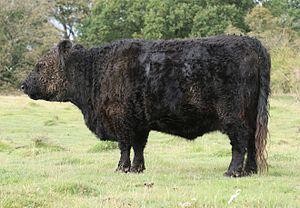
La Galloway est une race bovine écossaise.